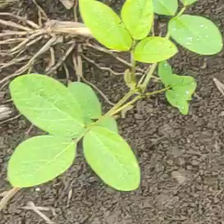
Weed species: Asian_Pigeonwings_(Clitoria Ternatea)